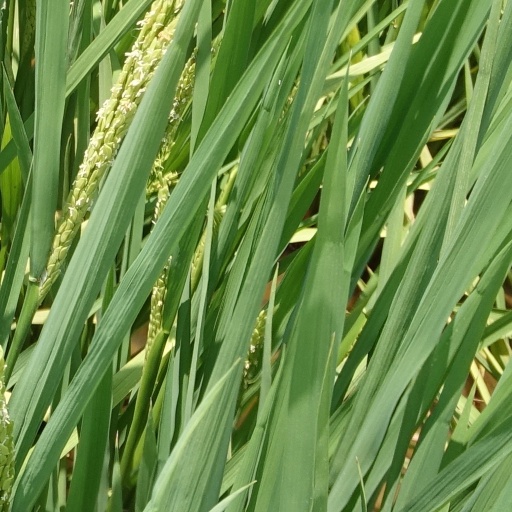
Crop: rice